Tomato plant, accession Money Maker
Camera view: bottom (45 deg); turntable rotation: 300 degrees
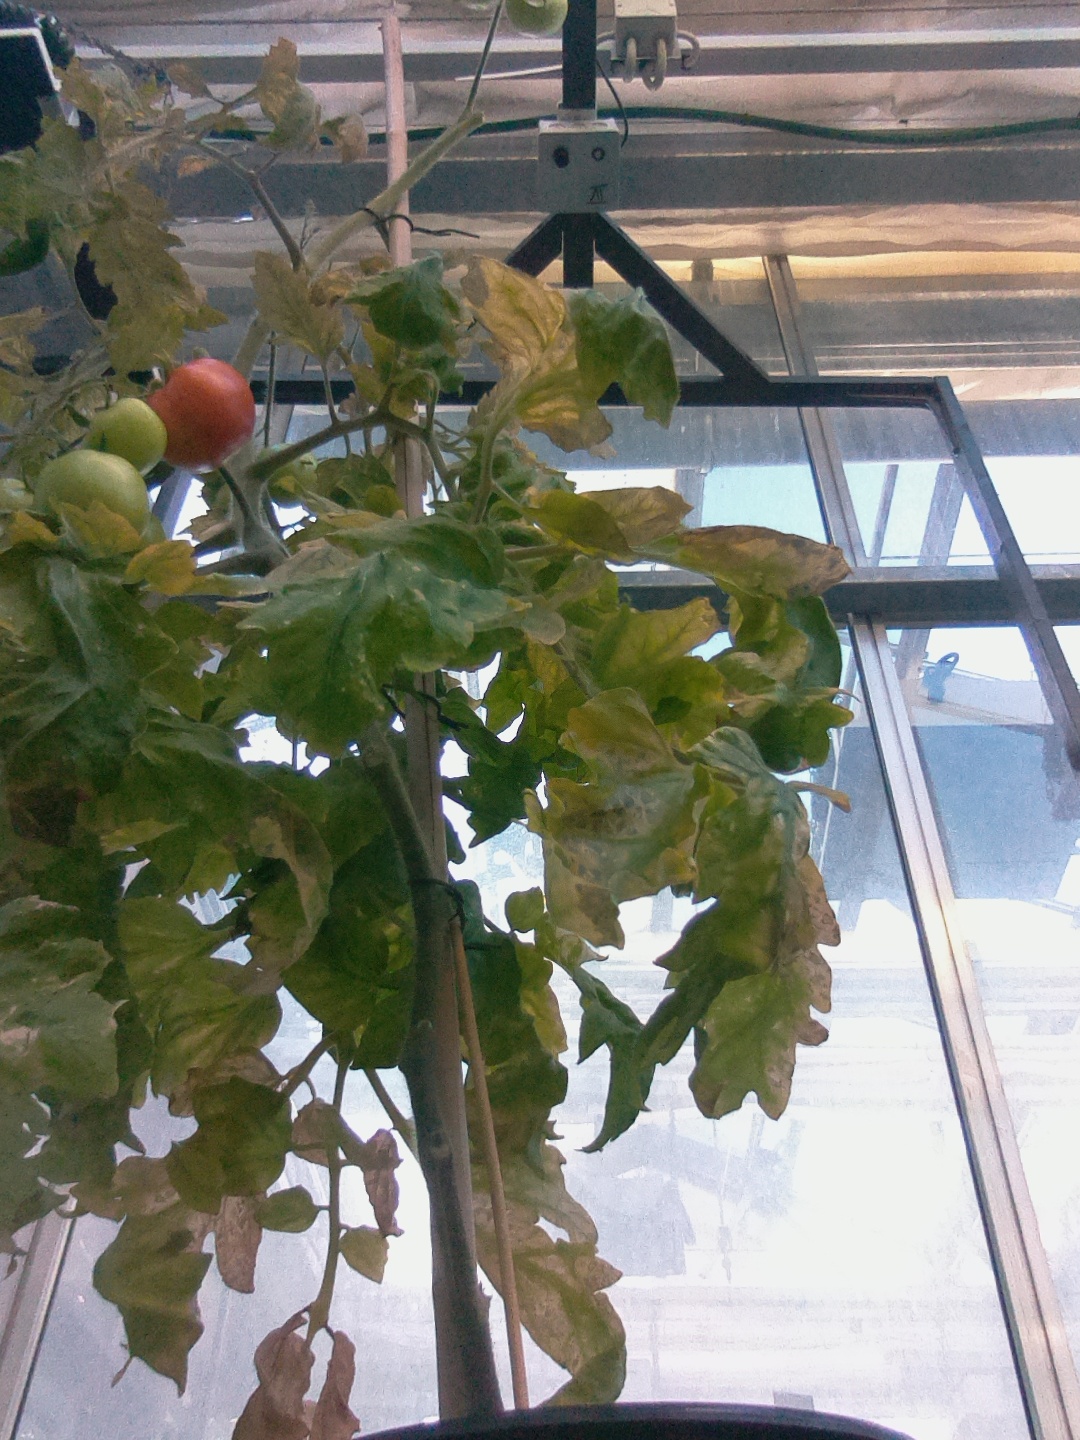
BBCH growth stage 81: 10%-20% of fruits show typical fully ripe color